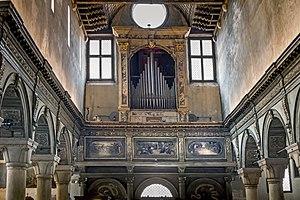
L'église San Giacomo dall'Orio est une église catholique de Venise, en Italie.